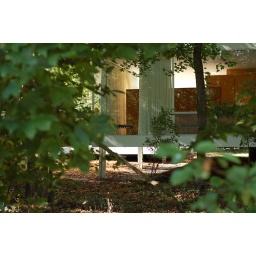
the house is sited so that the more private areas of the house--the dressing area and the sleeping area--are cloistered by trees.